Between Us Girls

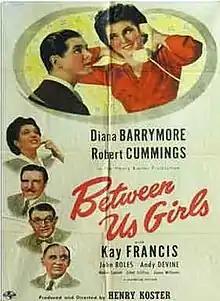
Film poster

Between Us Girls is a 1942 American comedy-drama film directed by Henry Koster and starring Diana Barrymore, Kay Francis, Robert Cummings, John Boles, Andy Devine, and Scotty Beckett.